Jesse K. Marden

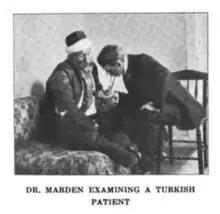
Dr. Marden Examining a Turkish Patient in 1915

In September 1915, Marden reported on the atrocities against the Armenian people to the American Committee on Armenian Atrocities. The following year, Ottoman authorities arrested, tortured, and murdered approximately 20,000 Armenians in Marsovan. Anatolia College was attacked, several students and faculty members were arrested and executed, and the college closed. Dr. Marden witnessed these atrocities and left for the United States when the hospital was forcibly closed.